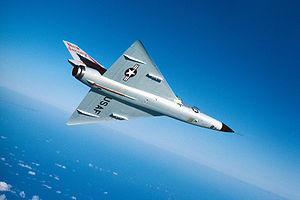
Une aile delta, de la lettre majuscule grecque delta, est une configuration d'aile caractérisée par une voilure en forme de triangle isocèle. Elle connaît néanmoins de nombreuses variantes s'éloignant de cette géométrie — aile delta avec empennage, tronquée, brisée ou encore aile gothique — destinées à améliorer les performances, notamment aérodynamiques, des aéronefs qu'elle équipe.